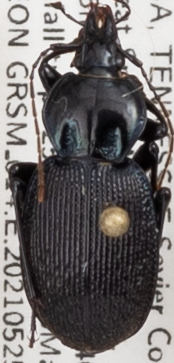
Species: Sphaeroderus stenostomus lecontei
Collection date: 2021-05-25
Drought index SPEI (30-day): -0.32
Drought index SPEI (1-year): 0.47
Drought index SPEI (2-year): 2.09